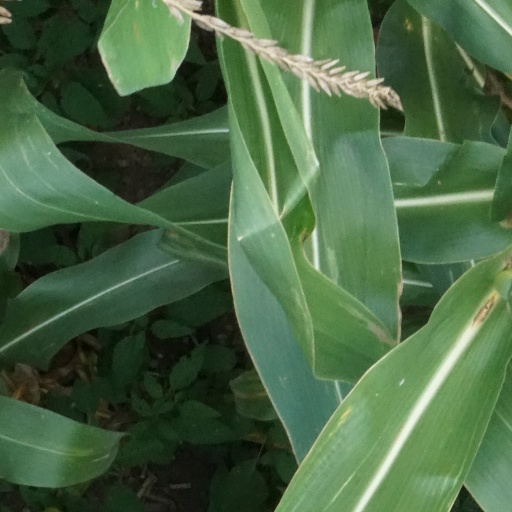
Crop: maize; corn